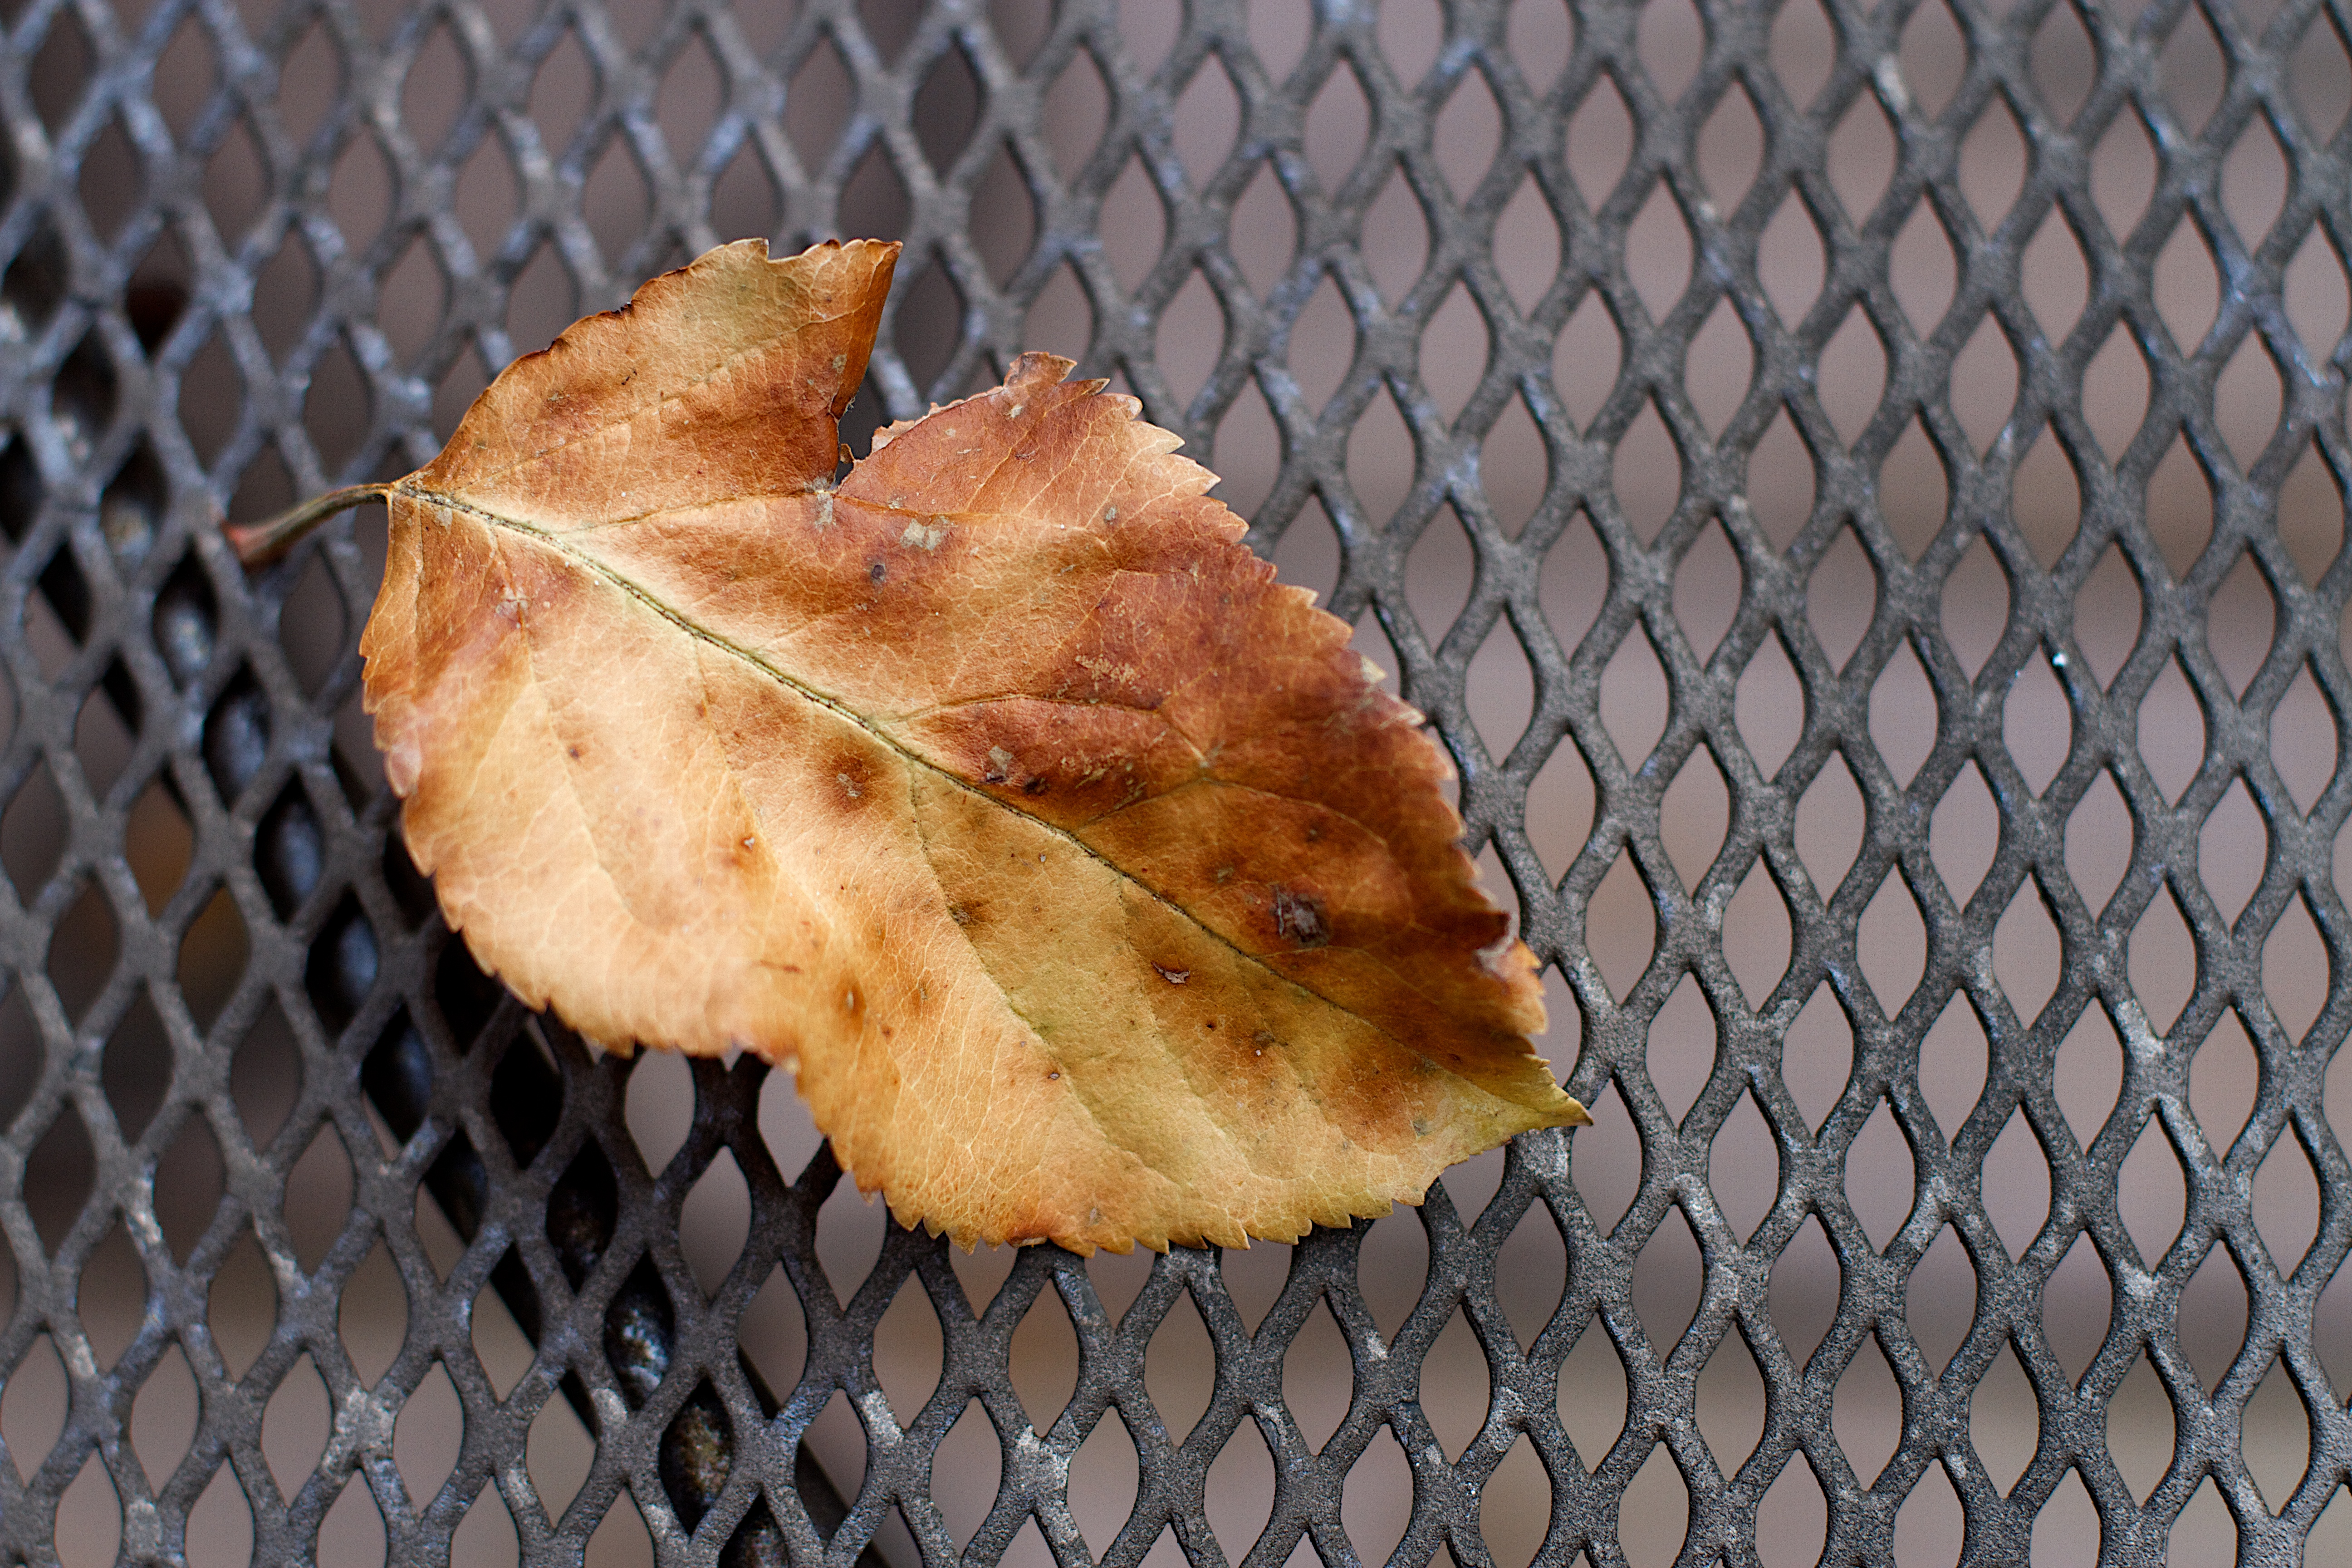
tree, branch, plant, leaf, flower, produce, autumn, macro photography